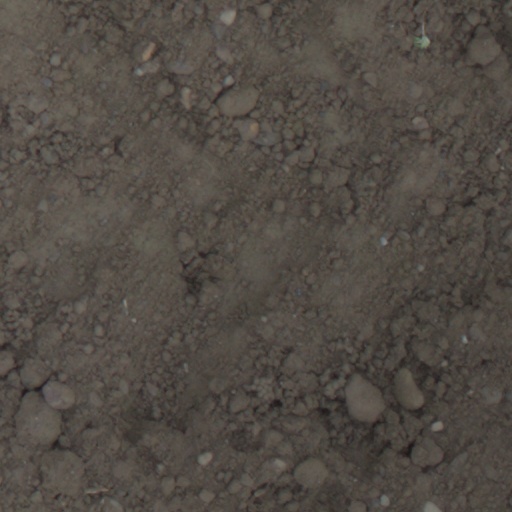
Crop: wheat